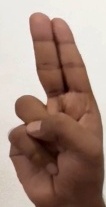
ASL sign: U